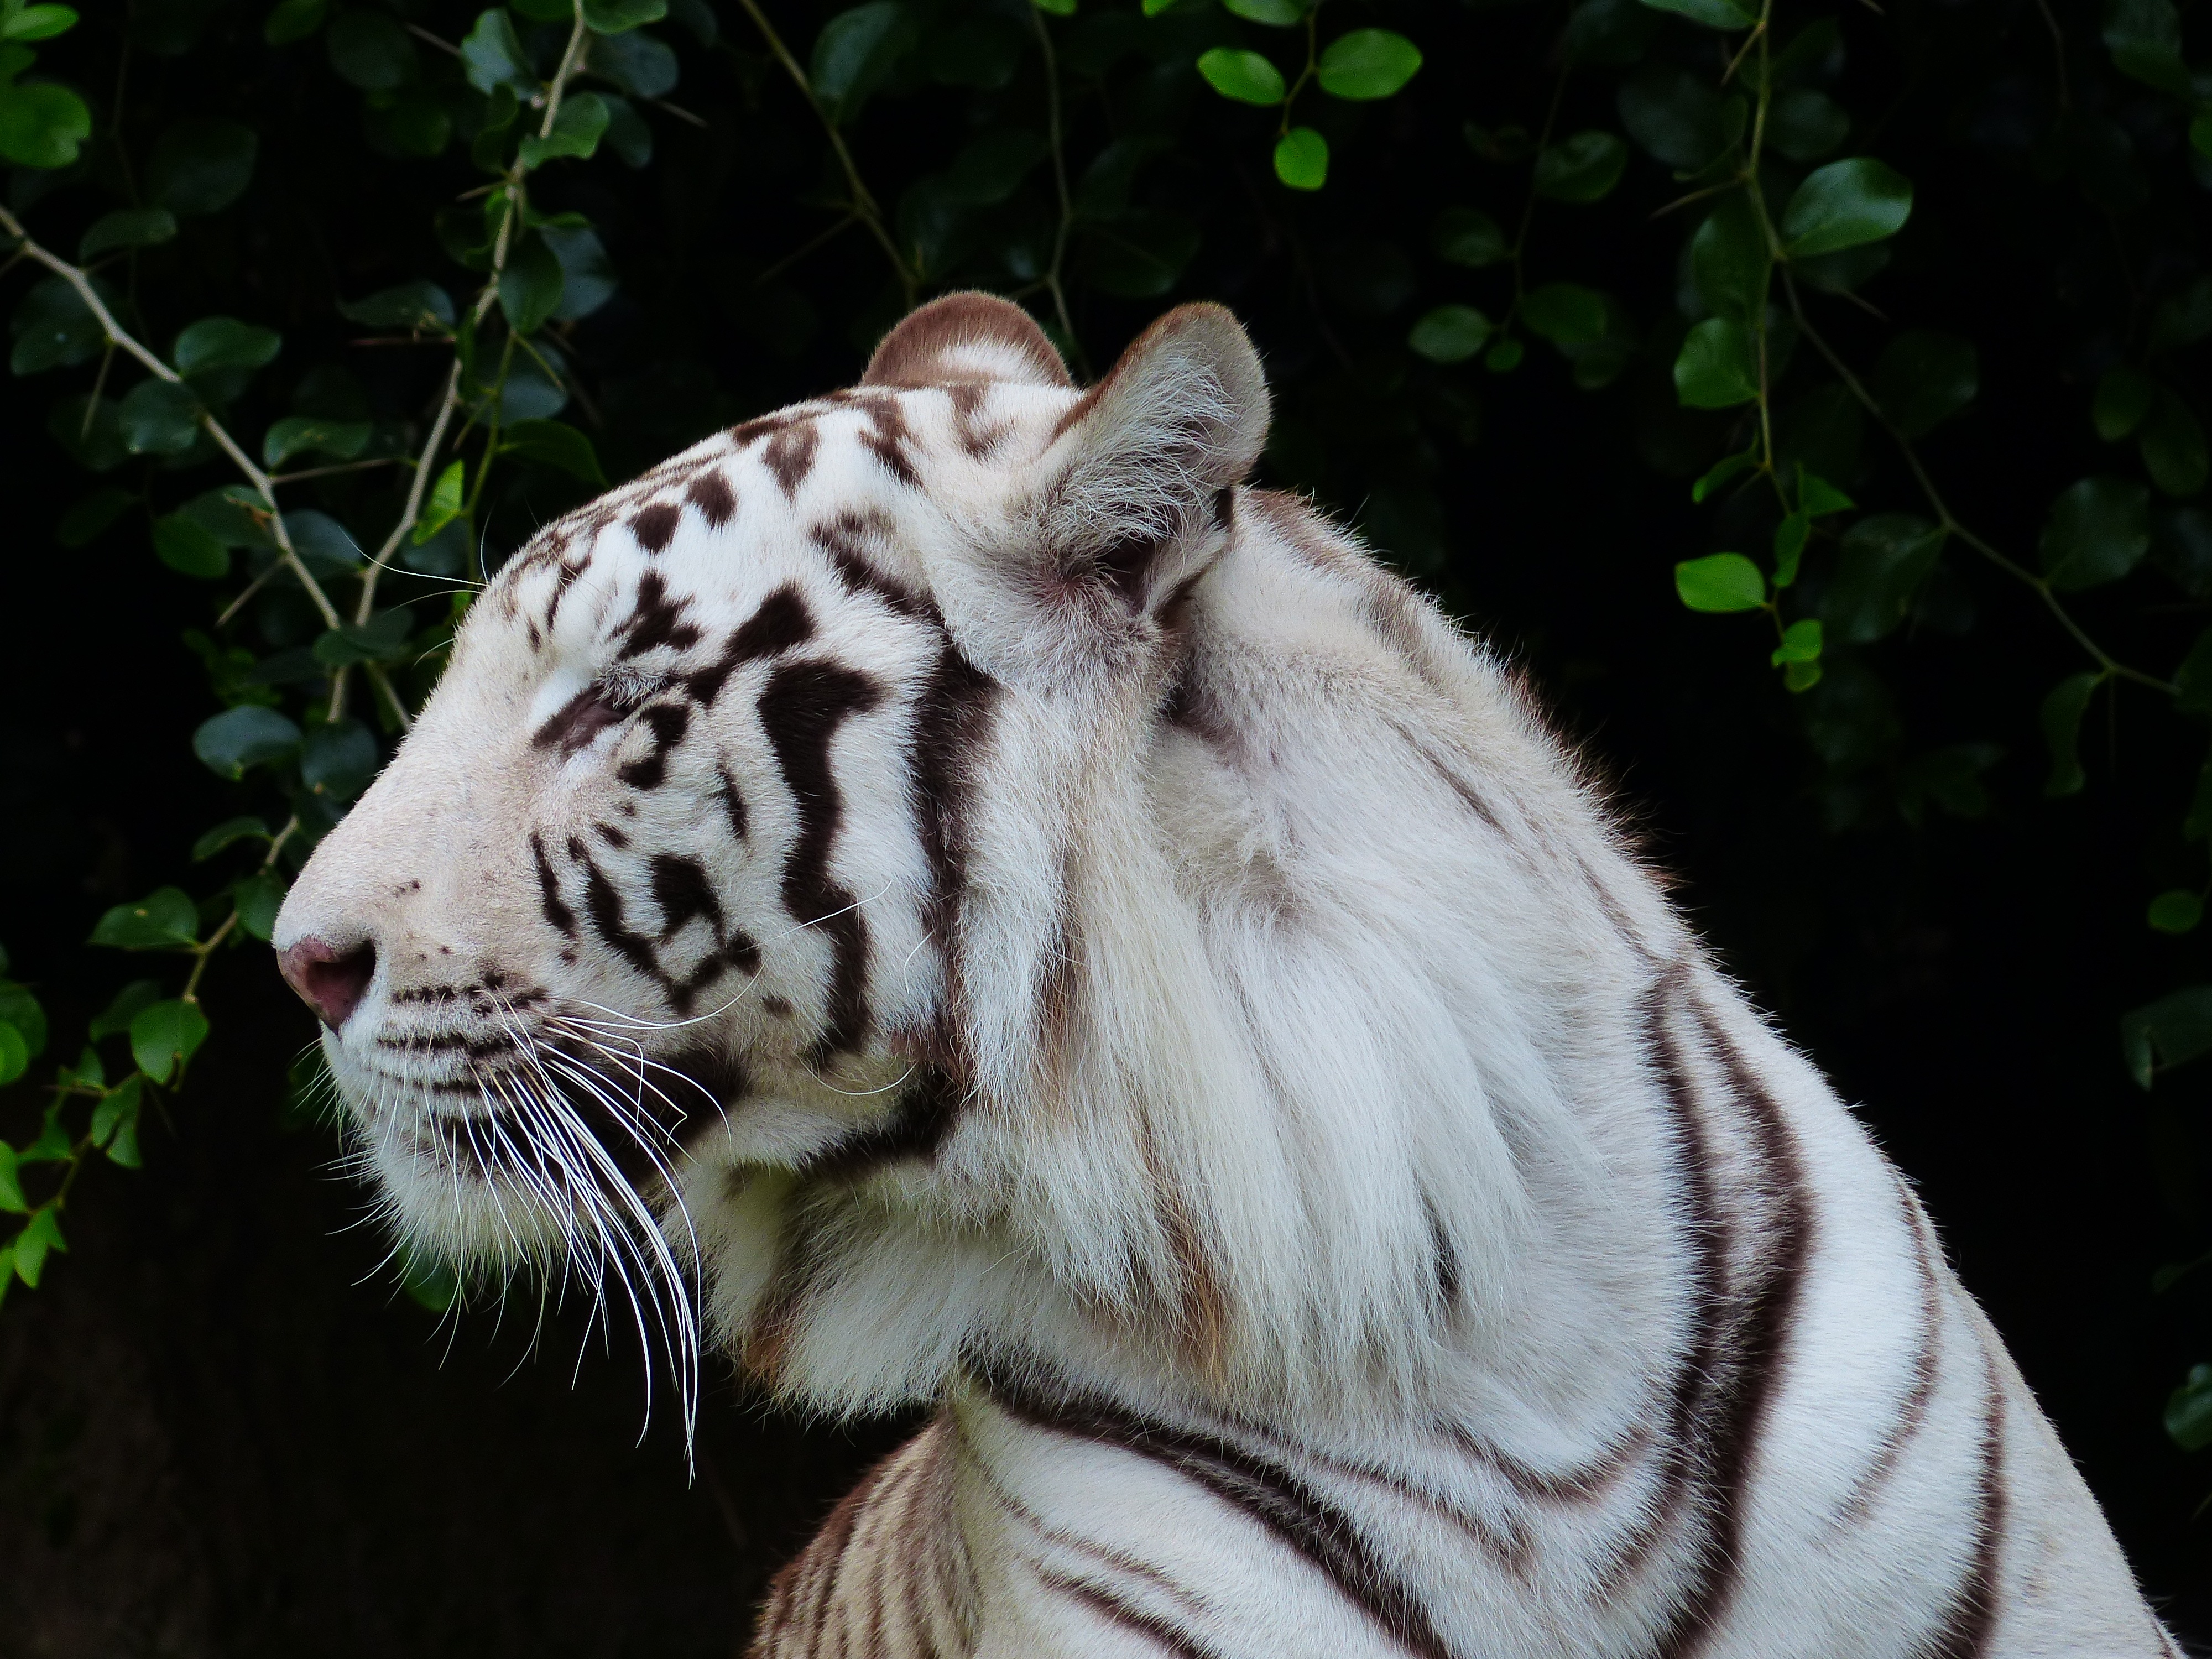
white, wildlife, zoo, portrait, cat, mammal, predator, fauna, majestic, big cat, whiskers, tiger, head, wildcat, sublime, dangerous, noble, white tiger, panthera tigris, big cats, bengal tiger, panthera tigris tigris, white k nigstieger, cat like mammal, white bengal tiger, king tiger, indian tiger, tiger head